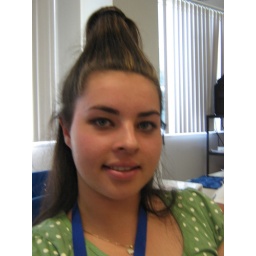
Laura with water bottle in her head.